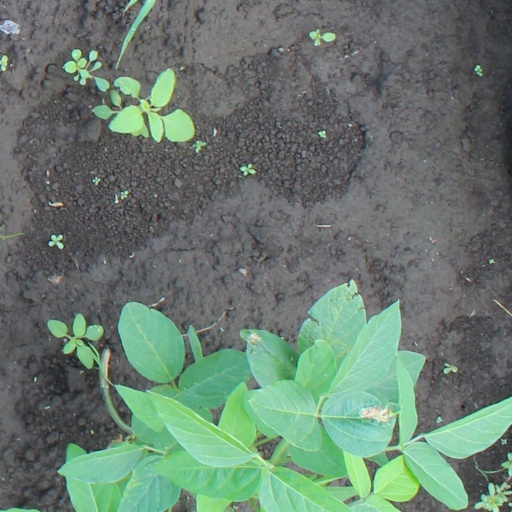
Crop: soybean